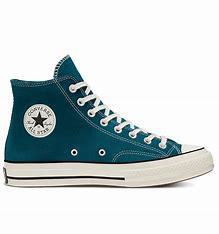
Brand: Converse
Model: Chuck 70 Hi